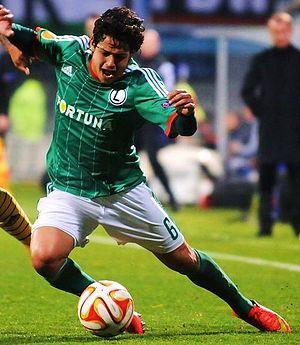
Guilherme Costa Marques, surnommé Guilherme, né le 21 mai 1991 à Três Rios, est un footballeur brésilien qui évolue au poste d'ailier au Trabzonspor, en prêt du Bénévent Calcio.